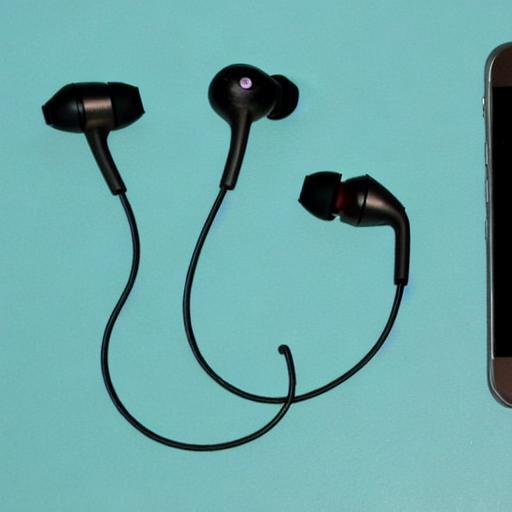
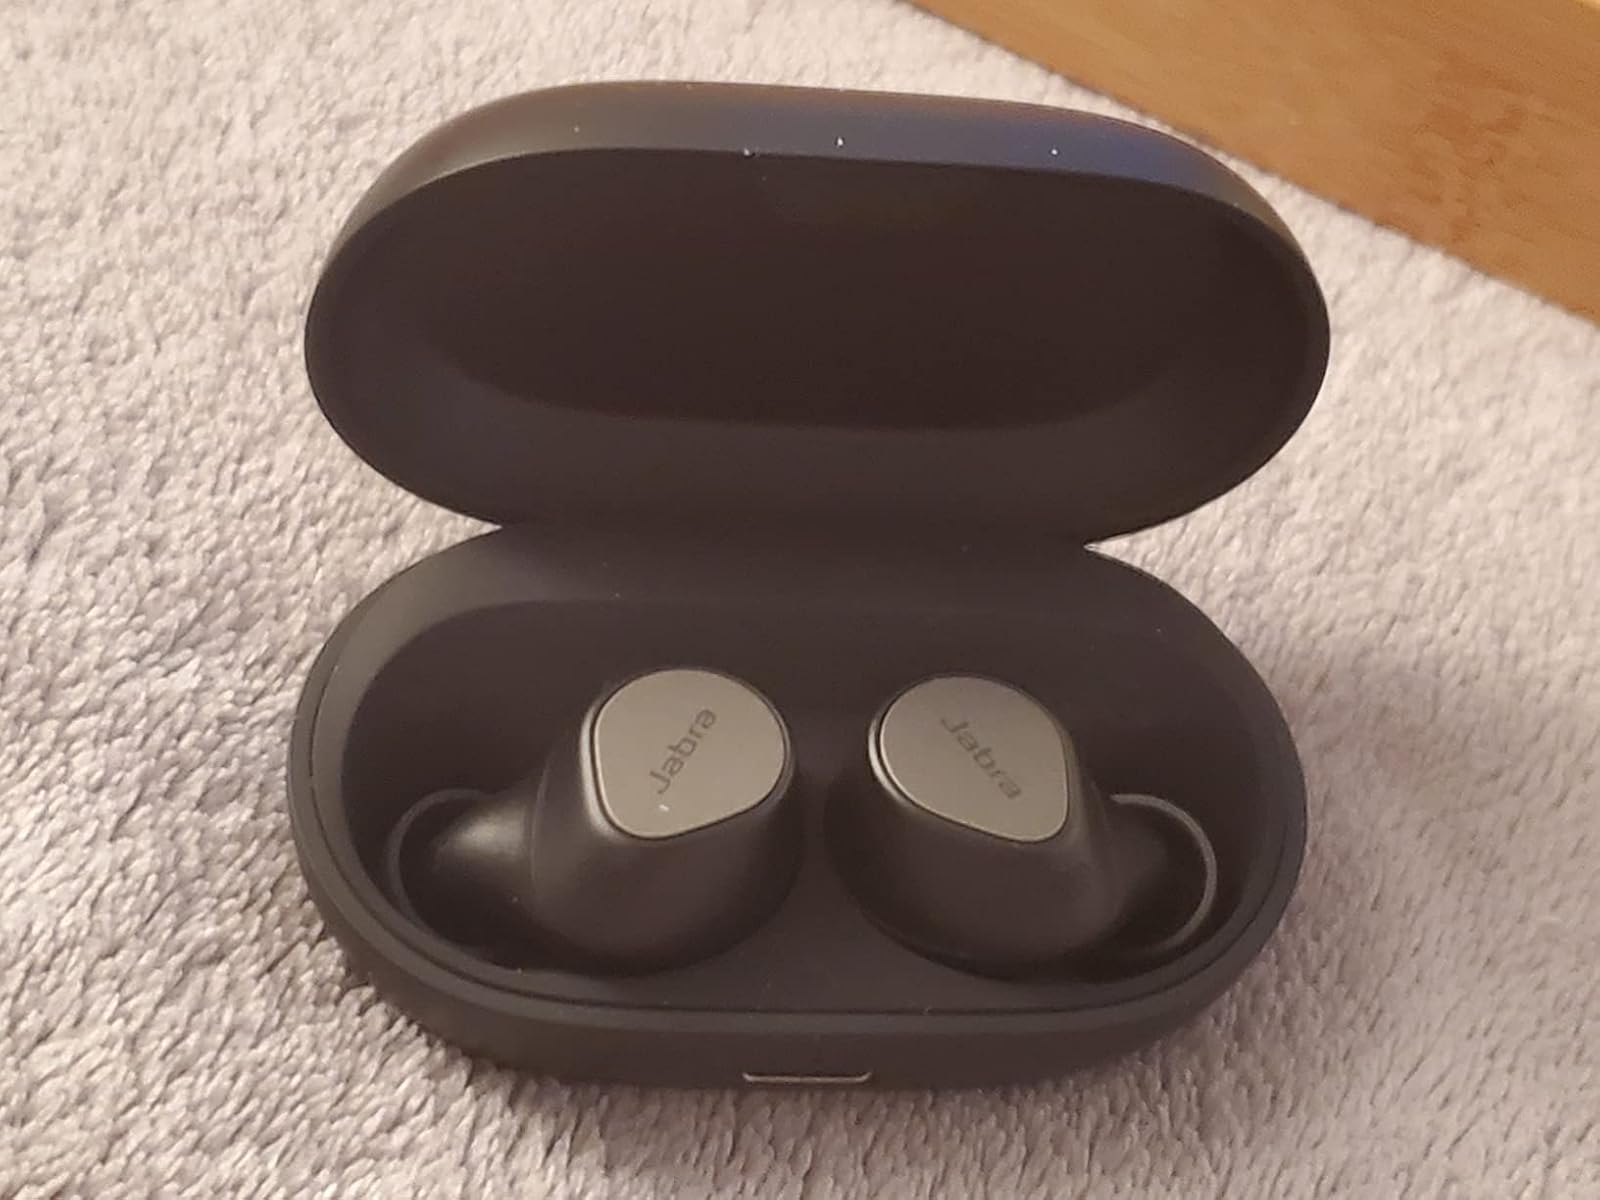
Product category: earbuds
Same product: no